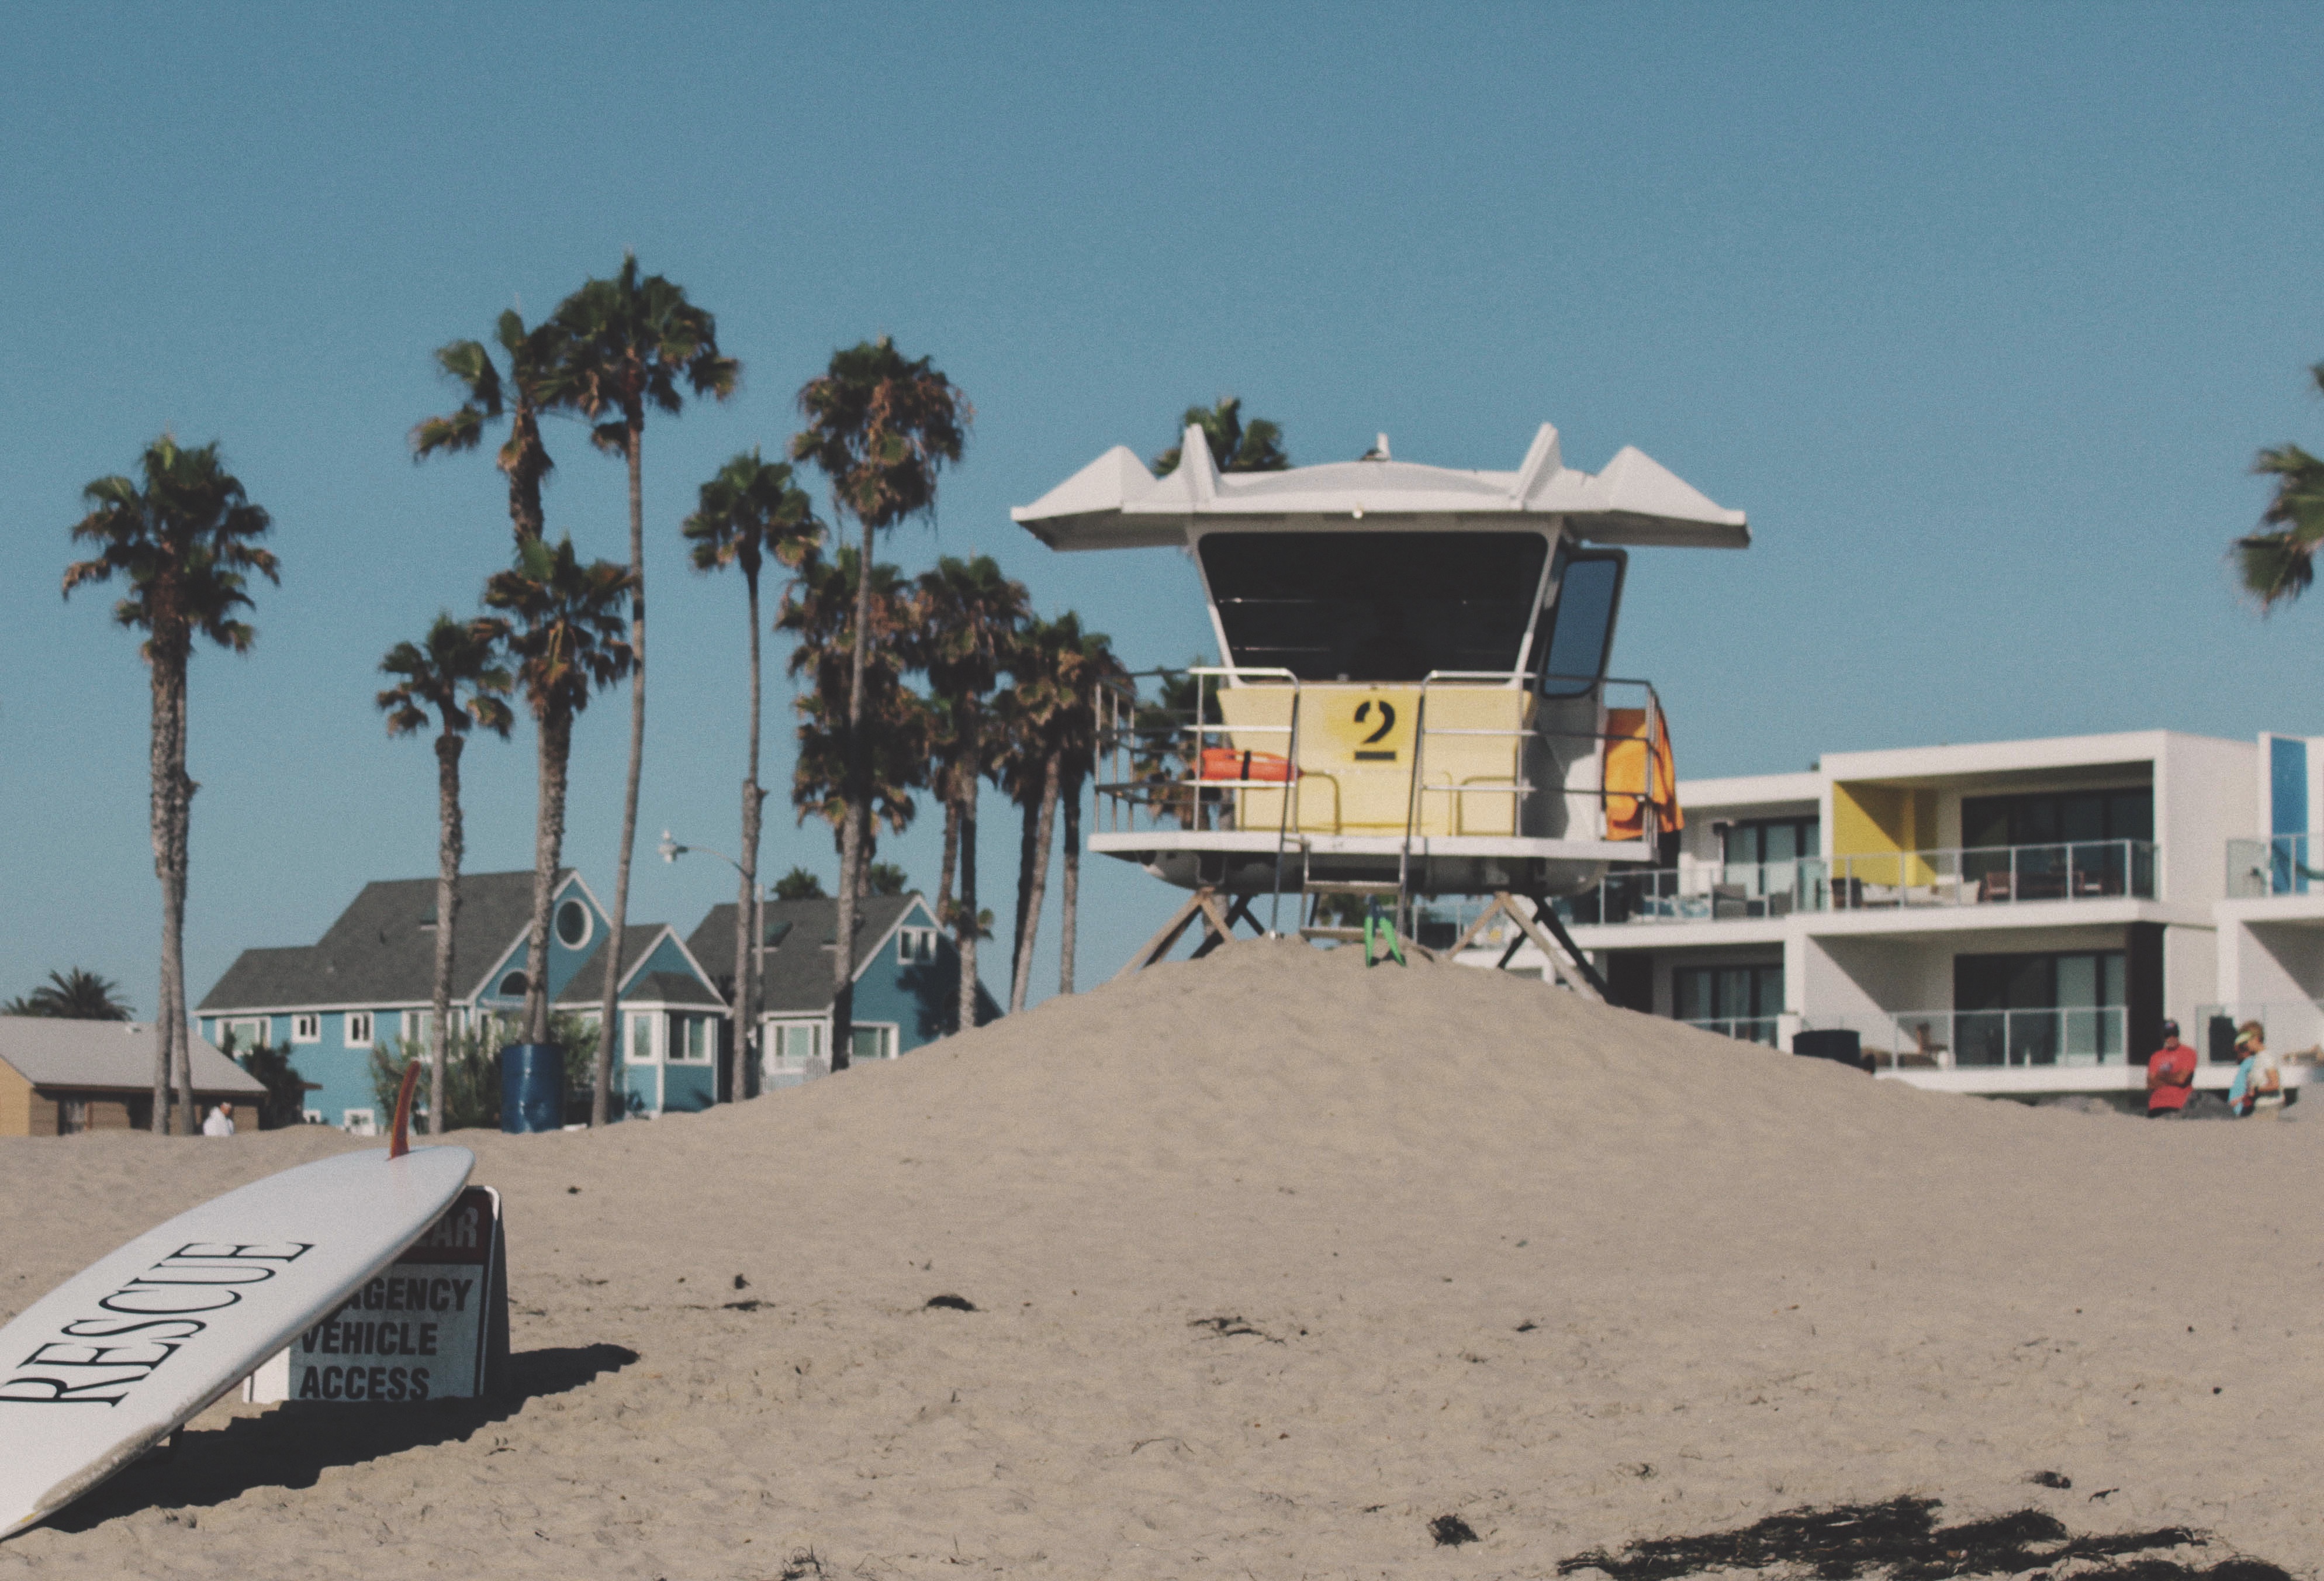
beach, sea, coast, sand, boardwalk, walkway, bay